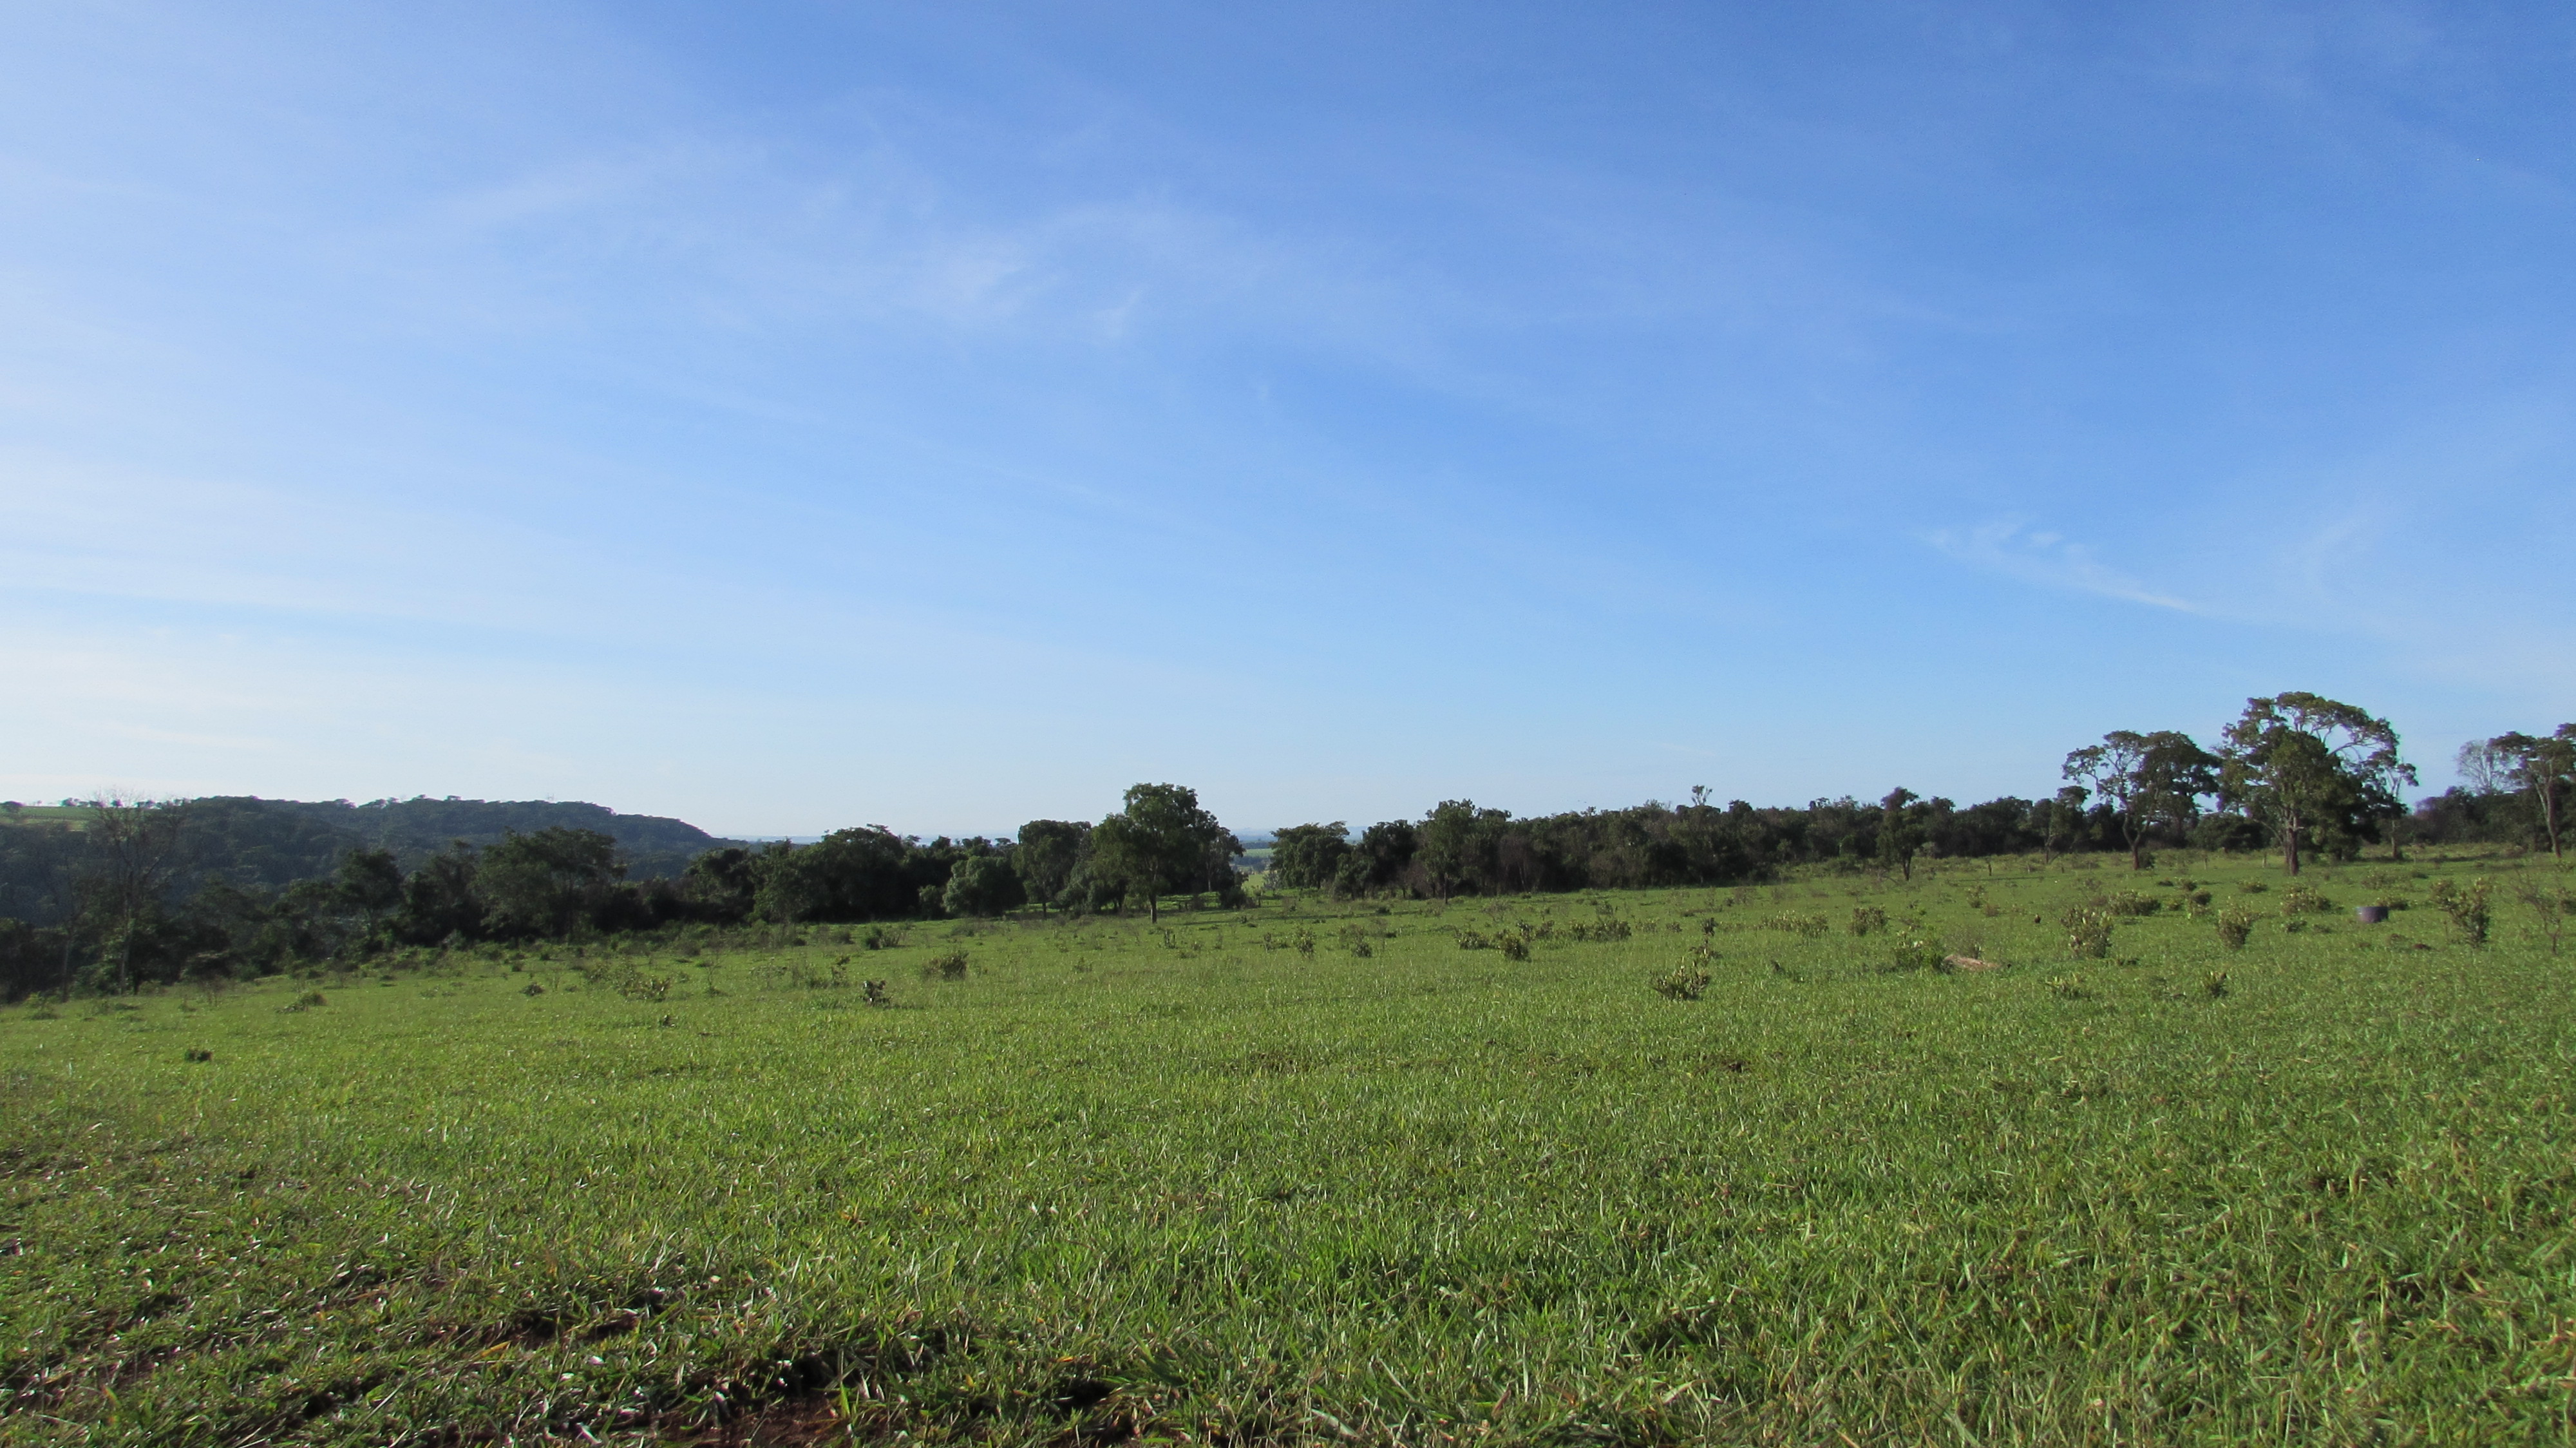
field, green, blue, sky, grassland, pasture, ecosystem, vegetation, nature reserve, prairie, plain, meadow, land lot, shrubland, grass, rural area, hill, farm, steppe, ecoregion, biome, savanna, tree, area, hill station, plant community, agriculture, landscape, cloud, grass family, plantation